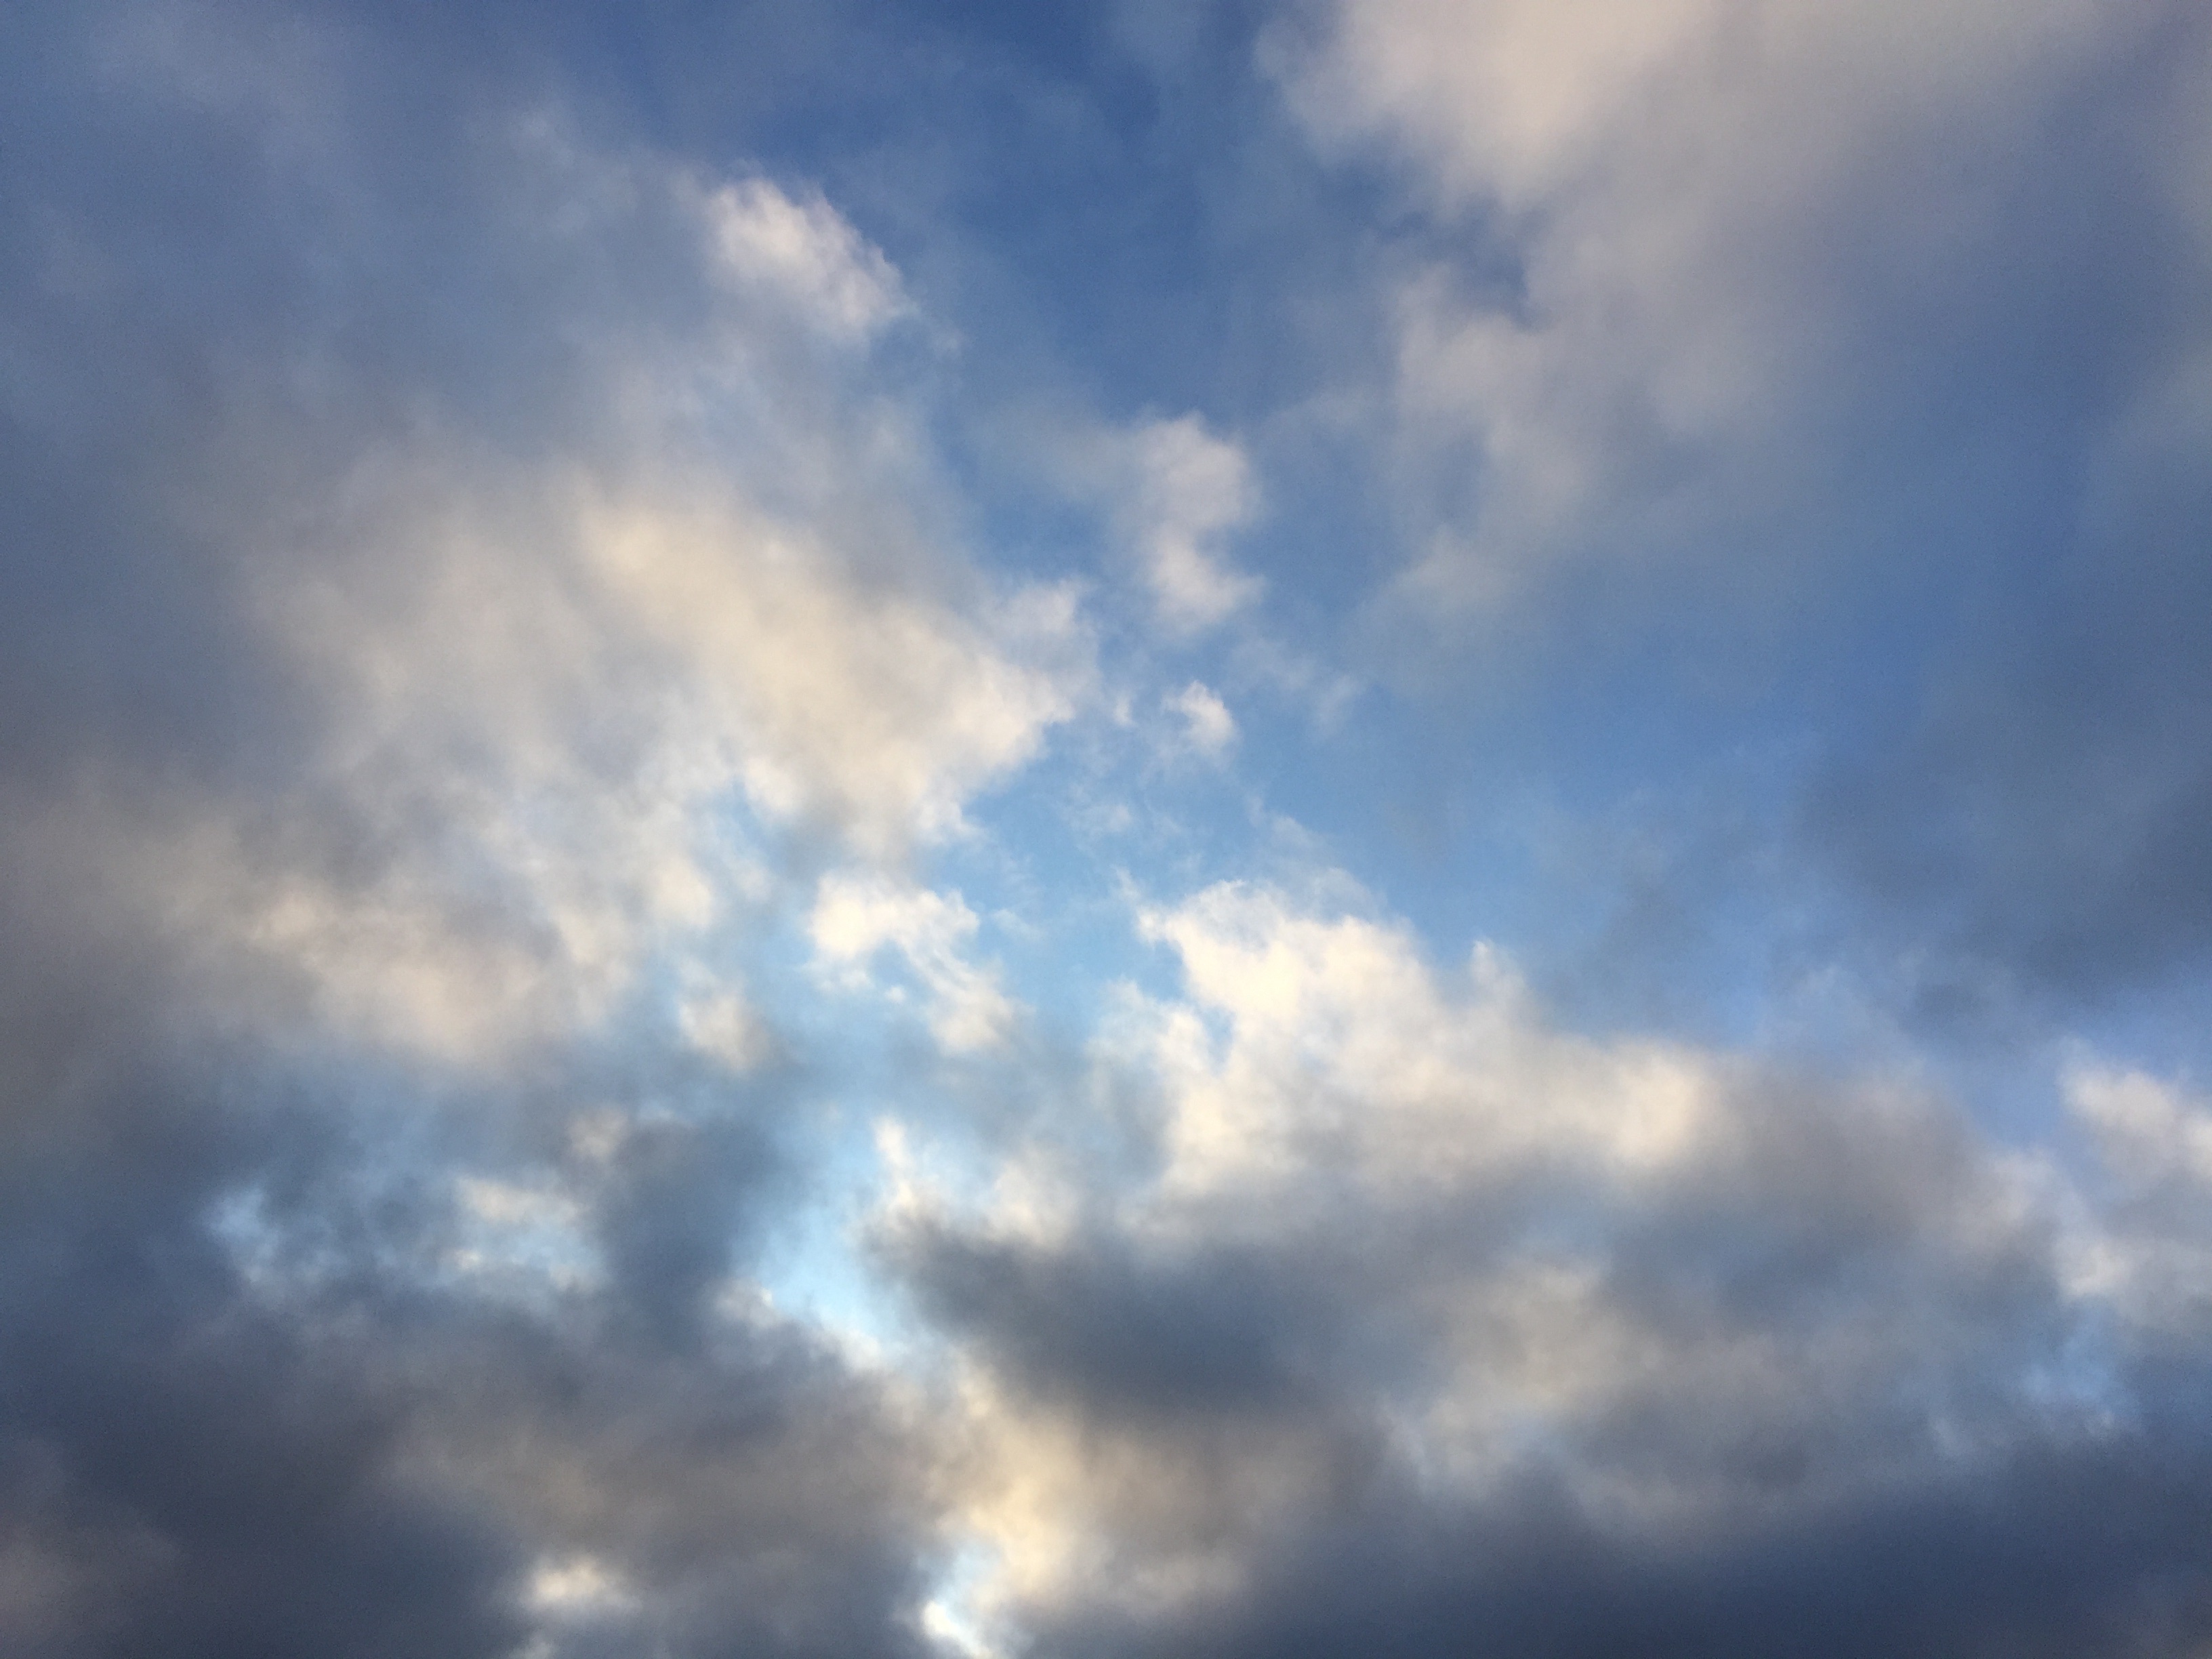
horizon, cloud, sky, sunlight, atmosphere, dusk, daytime, cumulus, afterglow, meteorological phenomenon, atmosphere of earth